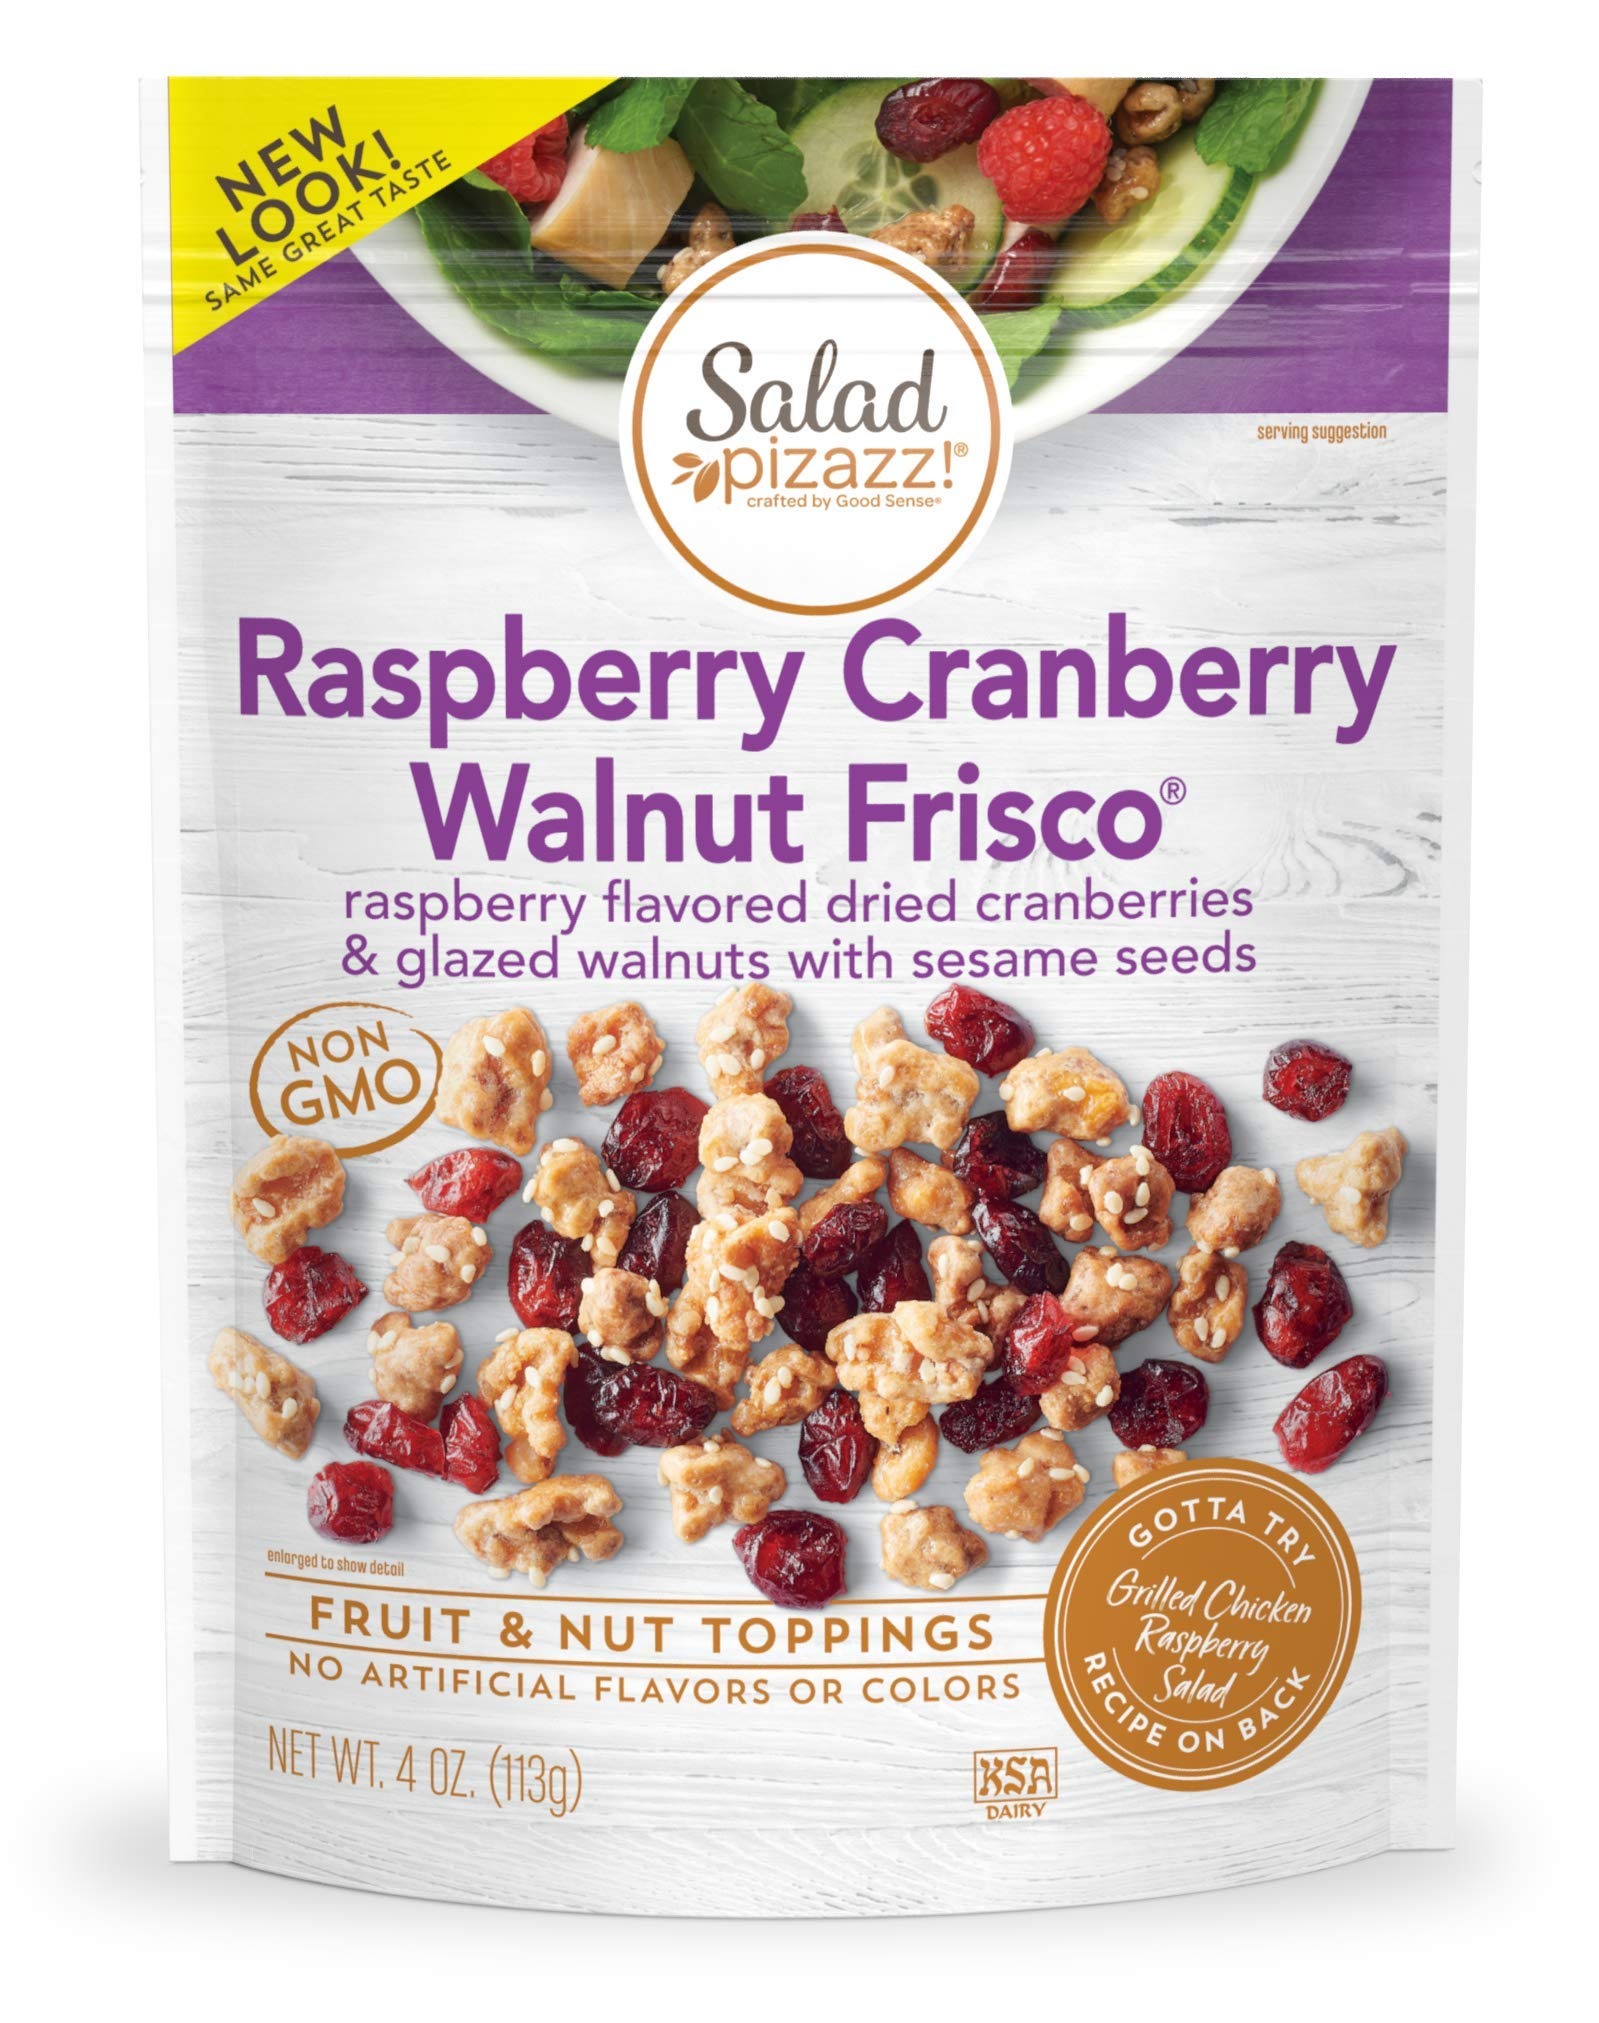
Item Name: SALAD PIZAZZ! Dried Raspberry Flavored Cranberries & Glazed Walnuts Salad Topping, 4OZ (4-ounce resealable bag)
Bullet Point 1: Delicious salad topper made with blend of juicy raspberry flavored cranberries & premium glazed walnuts
Bullet Point 2: Non-GMO and low sodium per serving
Bullet Point 3: 4oz resealable bag for ultimate freshness
Bullet Point 4: Excellent topper for ice cream, baked goods, soups, oatmeal, granola and more
Bullet Point 5: Tasty, crunchy premium snack to satisfy and cravings throughout the day
Value: 4.0
Unit: ounce

Price: 3.295